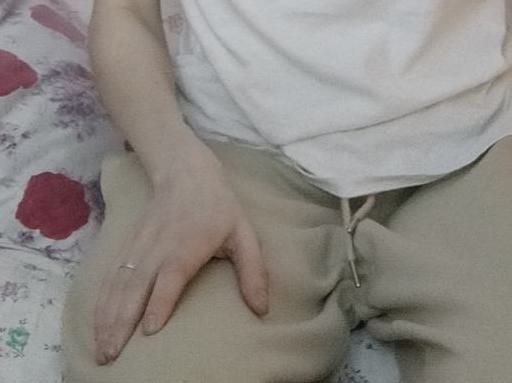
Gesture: no_gesture